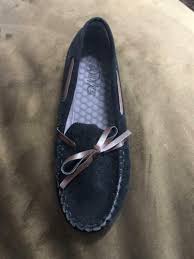
Label: Ballet Flat